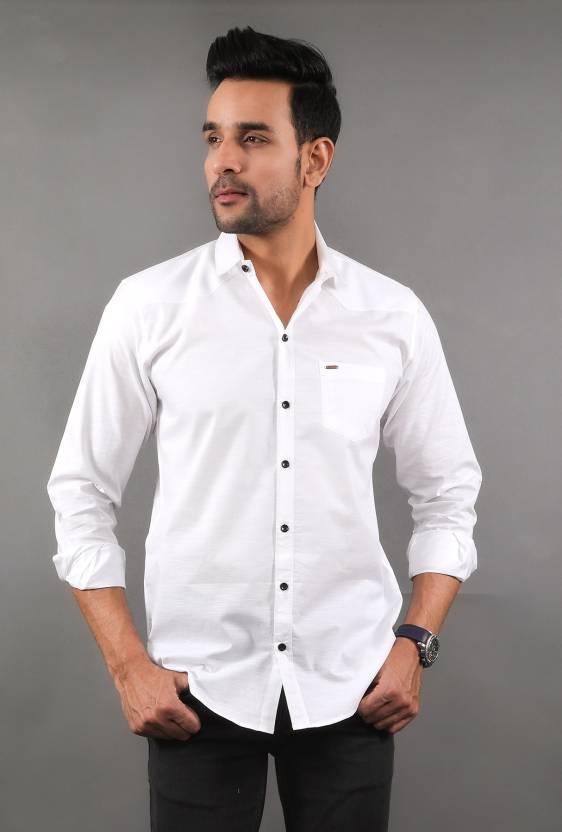
White Solid Men Slim Fit Solid Spread Collar Casual Shirt